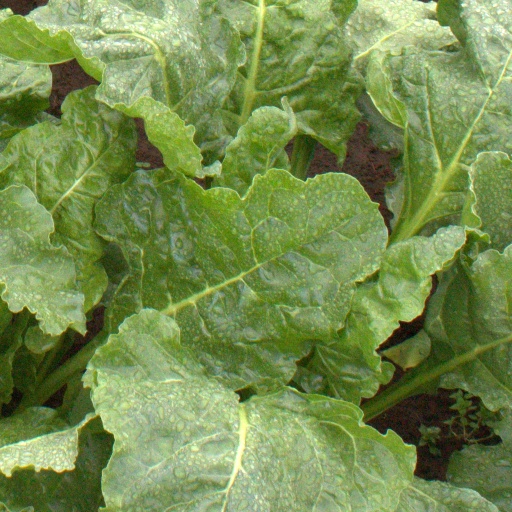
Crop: sugar beet